Perp walk

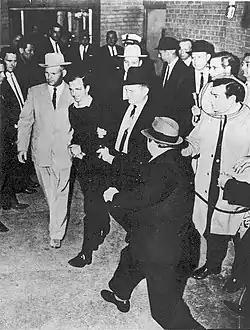
A black-and-white photograph showing a man with men on either side of him walking past people on either side, from above. At the bottom right a man with a hat has a gun pointed at the man in the center.

The next year a perp walk ended with the defendant's death. After the assassination of President John F. Kennedy, Lee Harvey Oswald, suspected of the crime and the related killing of a Dallas police officer, was frequently taken before the media, whose questions he sometimes answered, at the police station where he had been arrested. During the perp walk for his transfer to the county jail, he was fatally shot on live television by Jack Ruby, a civilian who was a frequent visitor to the police station. As a result of that, security would be tightened on future perp walks to prevent similar killings.